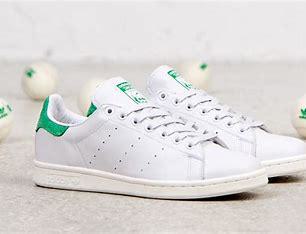
Brand: adidas
Model: Originals Stan Smith